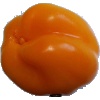
Label: yellow_pepper